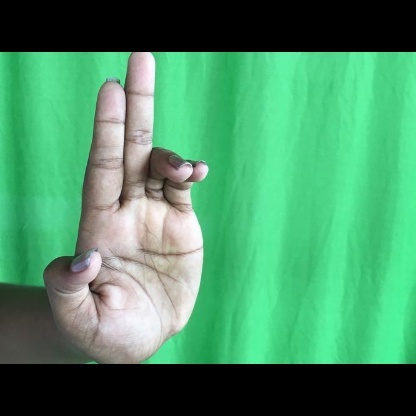
Mudra: Ardhapathaka